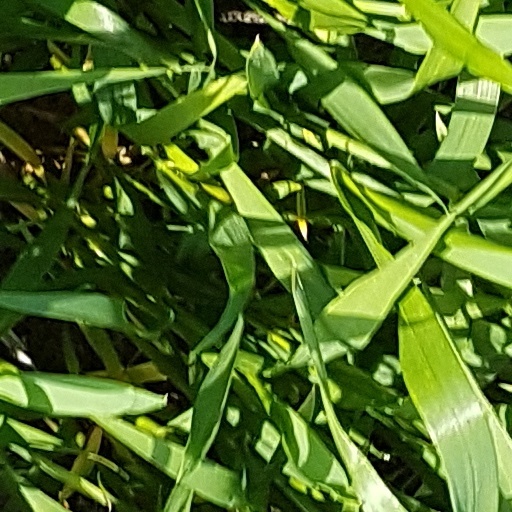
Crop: wheat